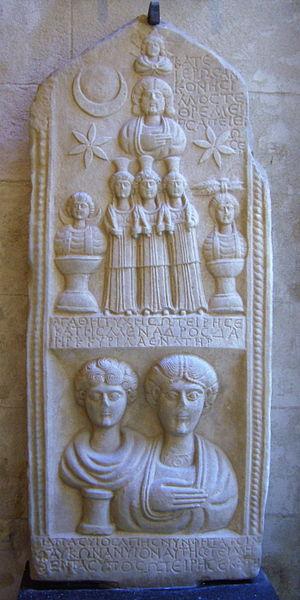
Avenio est le nom antique de la ville d'Avignon. Elle est attestée dès le Iᵉʳ siècle av. J.-C. sous une forme hellénisée Aouenion.
Avignon est une ville du sud de la France, située au confluent du Rhône et de la Durance. C'est la ville où siège le conseil du Grand Avignon. Avignon est le chef-lieu de l'arrondissement d'Avignon et du département de Vaucluse. Ses habitants s'appellent les Avignonnais.
Avignon est une ville du Sud de la France, dans le Vaucluse, qui s'étend sur la rive gauche du Rhône. L'histoire d'Avignon remonte à une occupation dès le Néolithique, elle est de nos jours surnommée la « cité des papes » en raison de l’installation des papes de 1309 à 1423, qui conservèrent des États dans le sud de la France jusqu’à la Révolution.